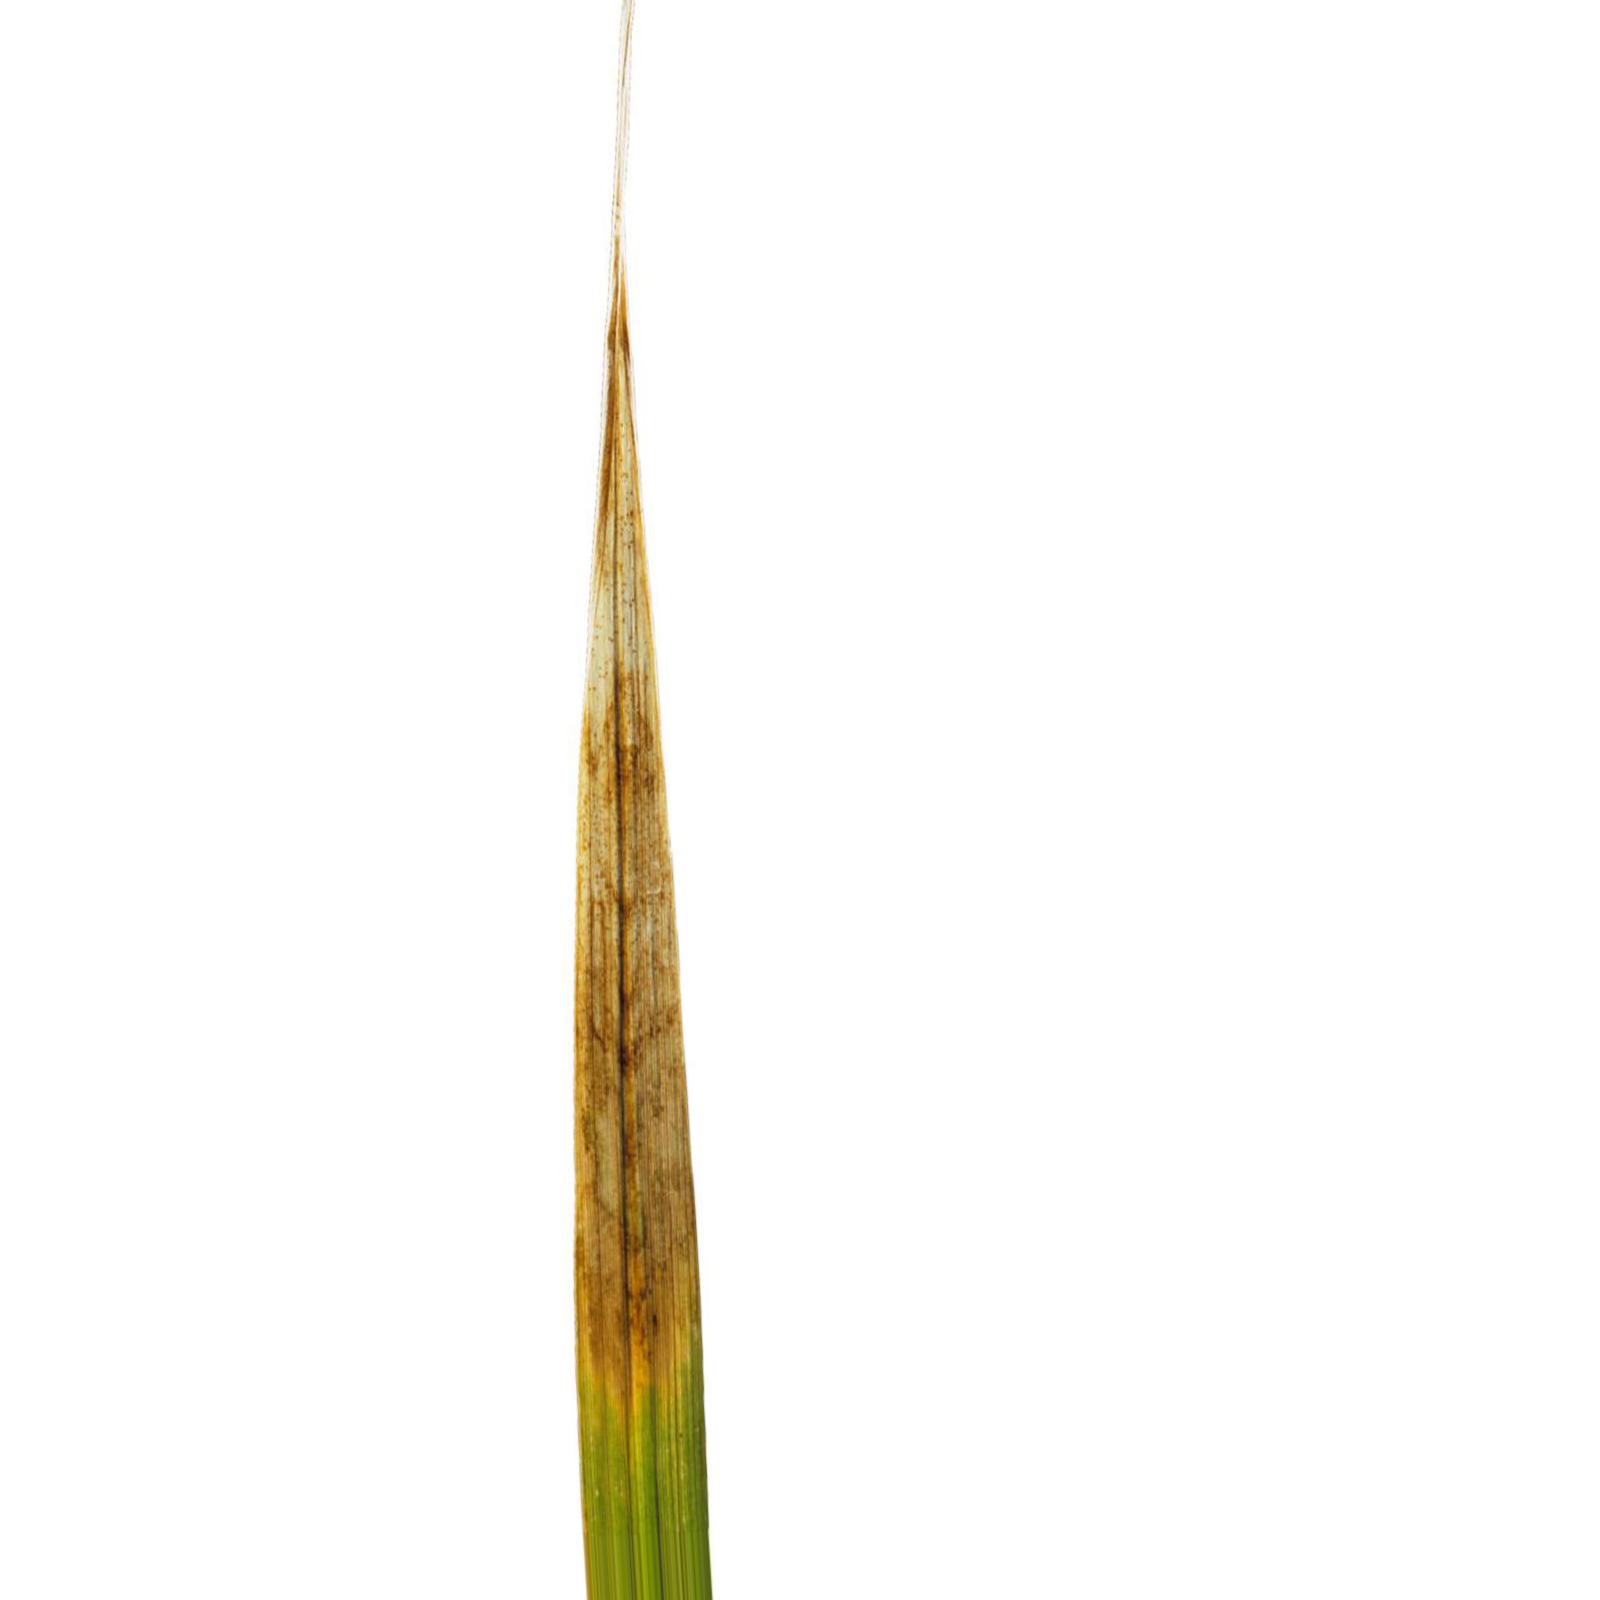
Nhãn: Bệnh Cháy lá ( Leaf scald )